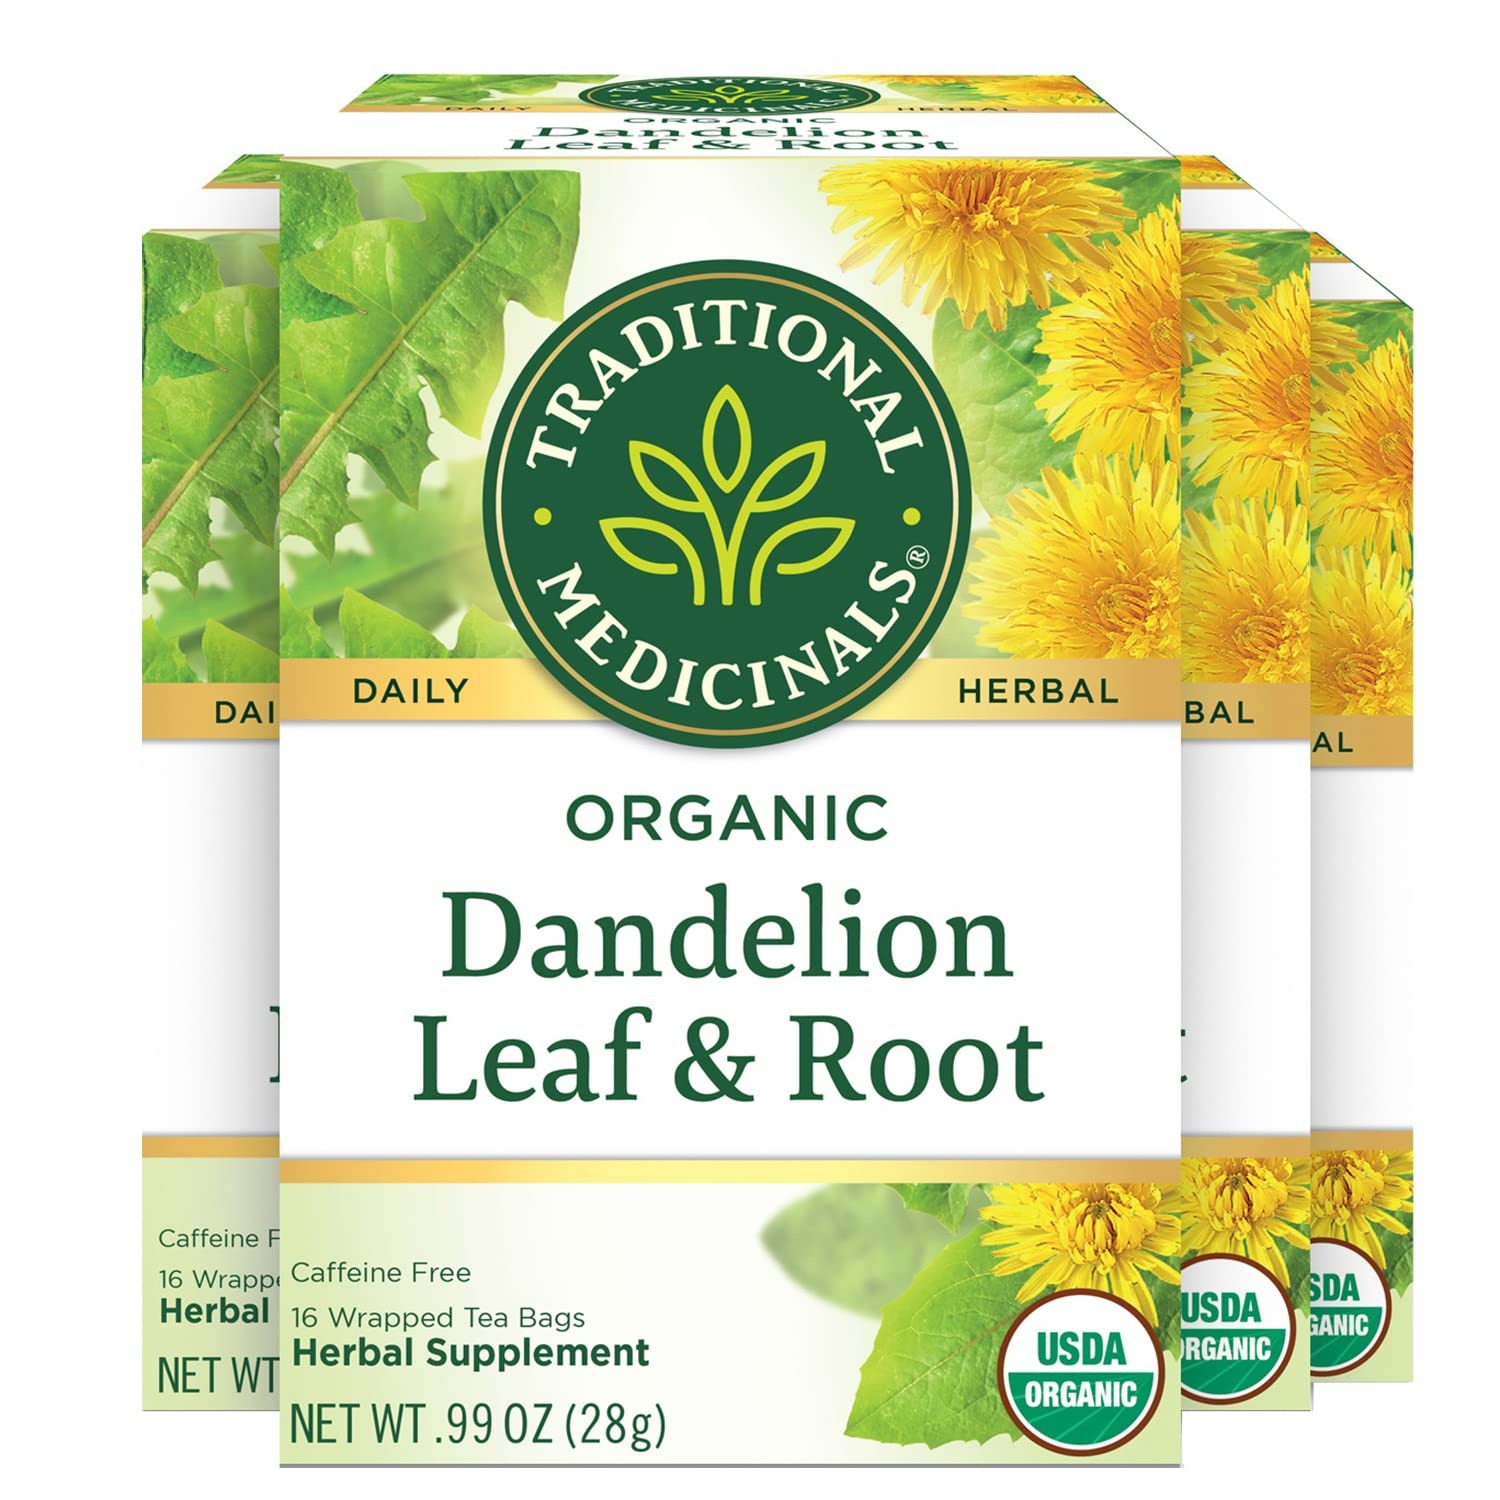
Item Name: Traditional Medicinals Organic Dandelion Leaf & Root Herbal Tea, Supports Kidney Function & Healthy Digestion, 16 Count (Pack of 4) - 64 Tea Bags Total
Value: 64.0
Unit: Count

Price: 30.49